Contempt

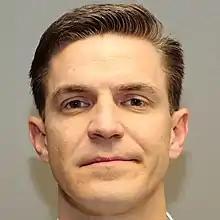

Ekman and Friesen (1986) identified a specific facial expression that observers in ten different cultures, both Western and non-Western, agreed signaled contempt. In this study, residents of West Sumatra, Indonesia, viewed photos of American, Japanese, and Indonesian people. Their ability to classify some facial expressions as contempt versus the primary emotions of anger, disgust, happiness, sadness, fear, or surprise showed that across cultures, general contempt is universally understood (with level of agreement equating to 75%).